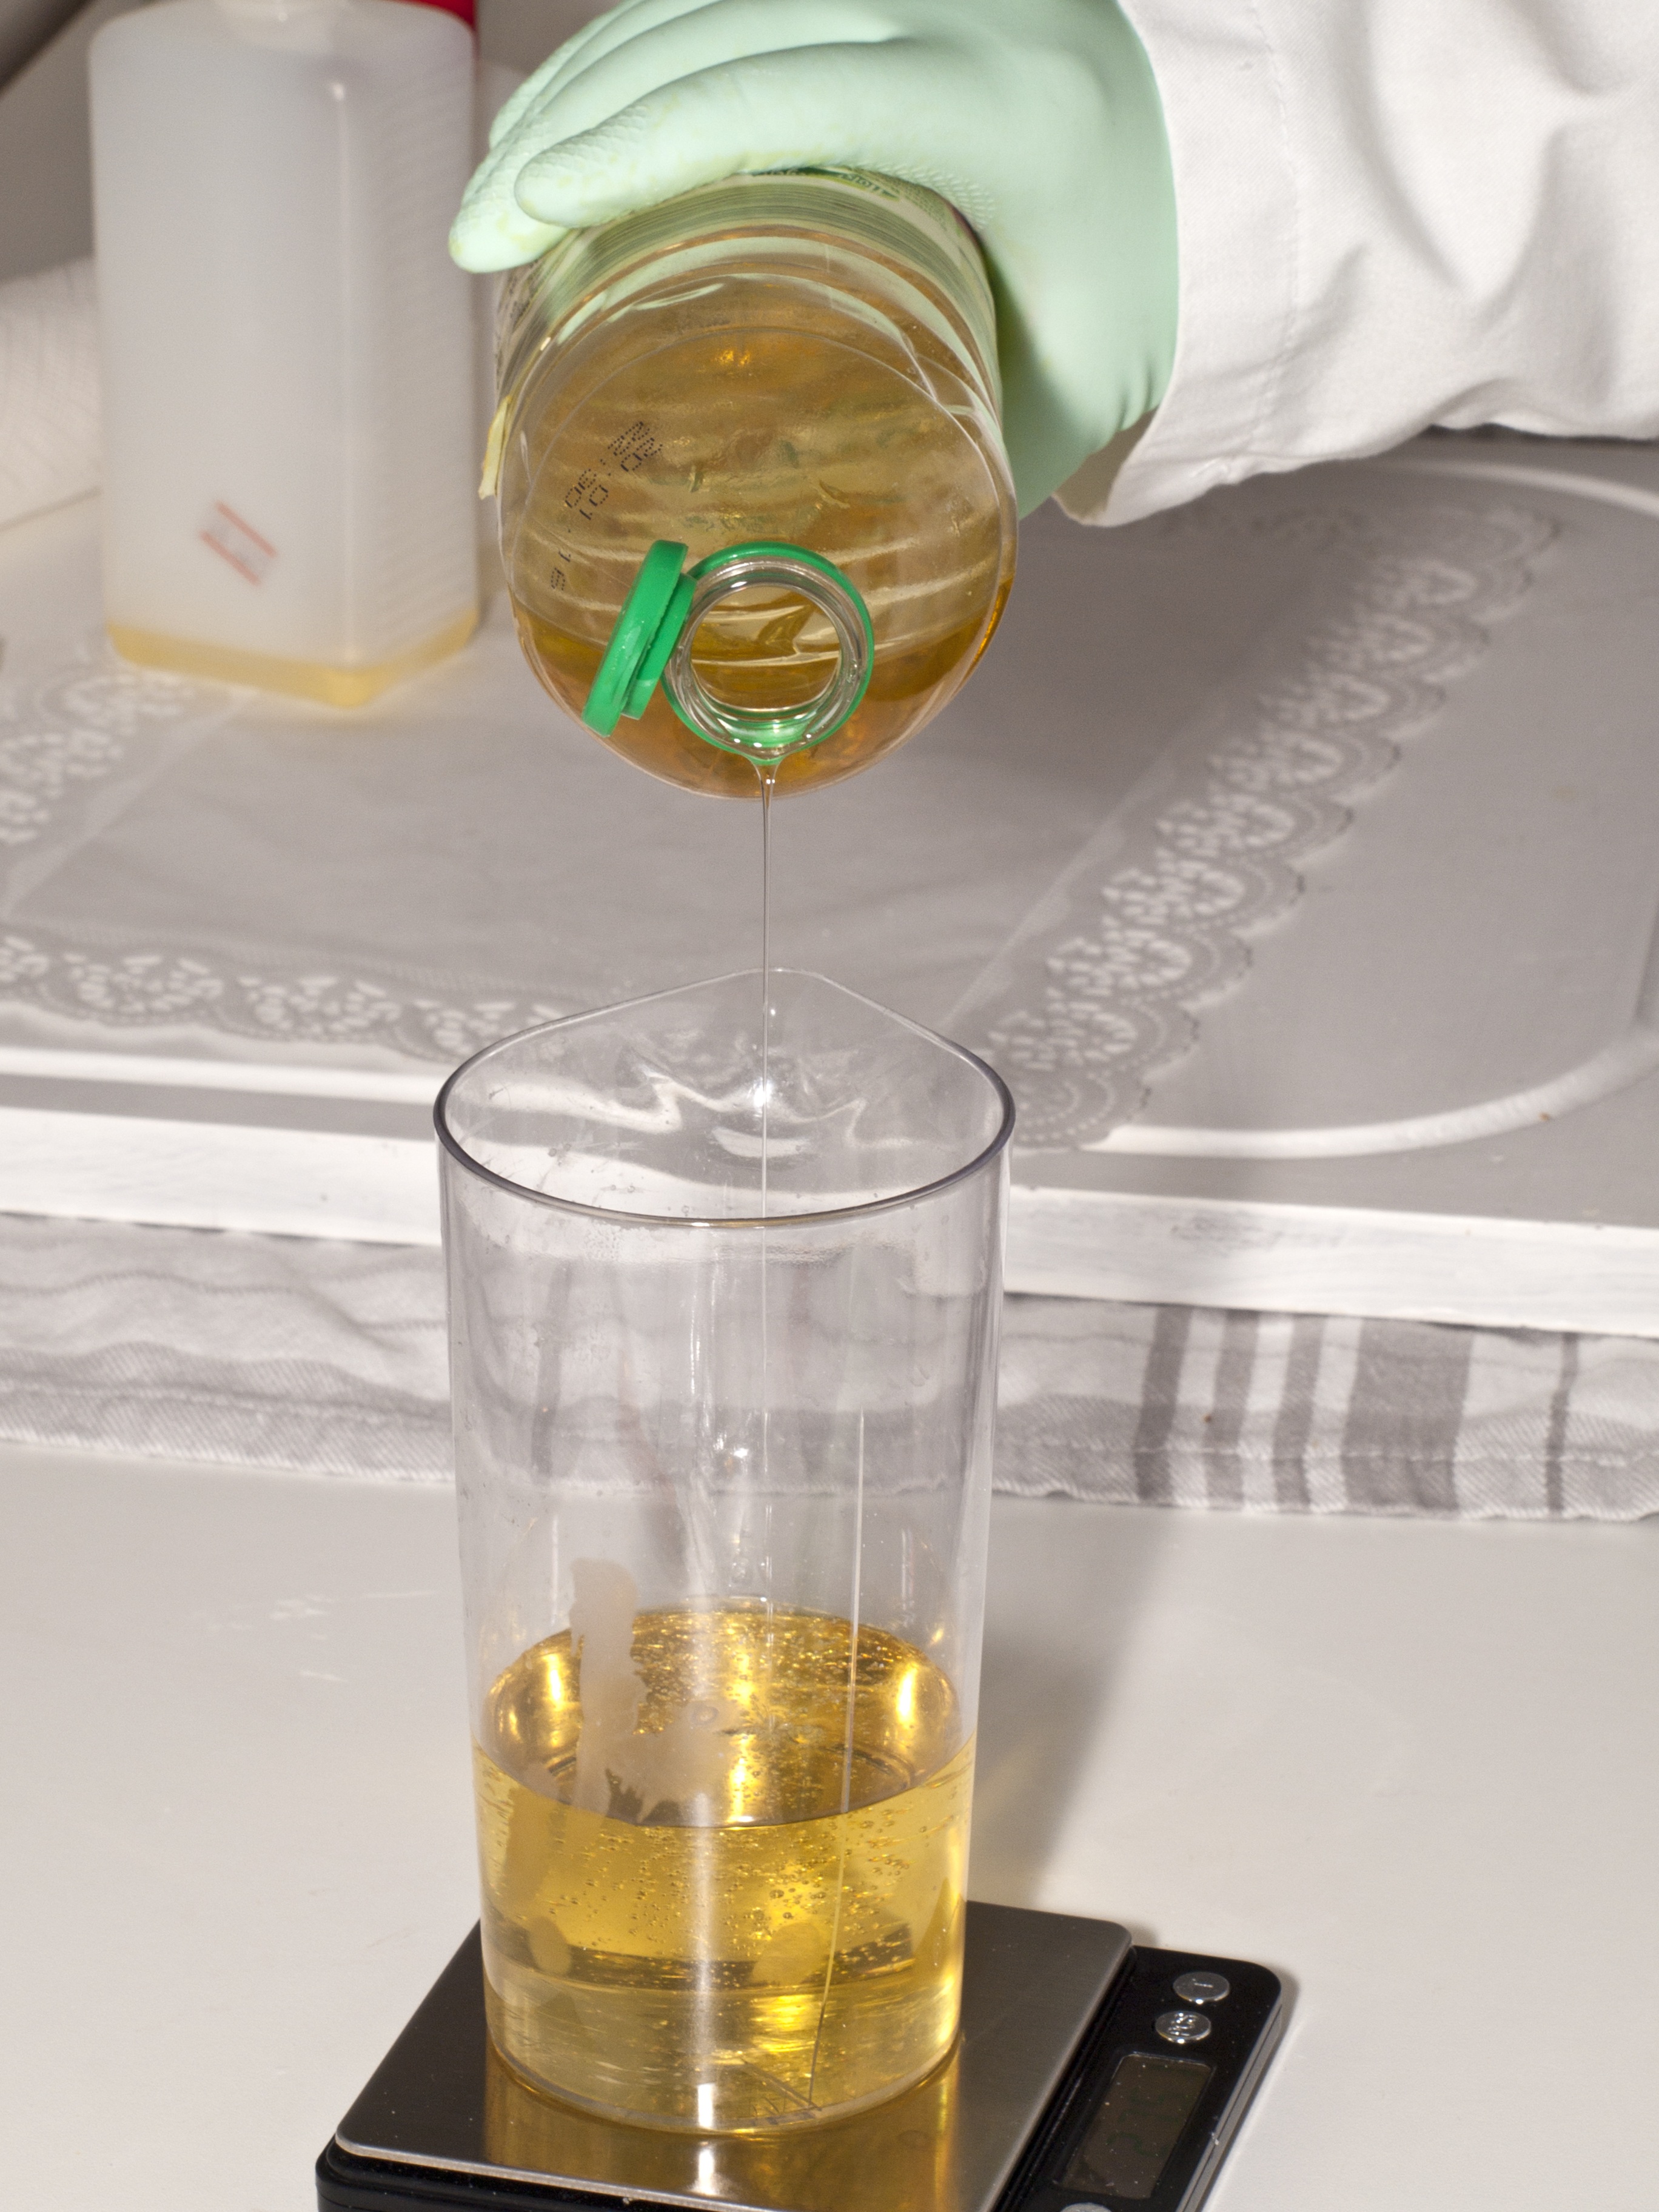
nature, glass, drink, bottle, lighting, brine, coconut, soap, beauty, beautiful, whisky, liqueur, oil, of course, cosmetics, ethereal, wellness, recover, essential oils, natural cosmetics, selbstruehrer, palm oil, distilled beverage, perfume oils, image series, saponify, cook soap, shea butter